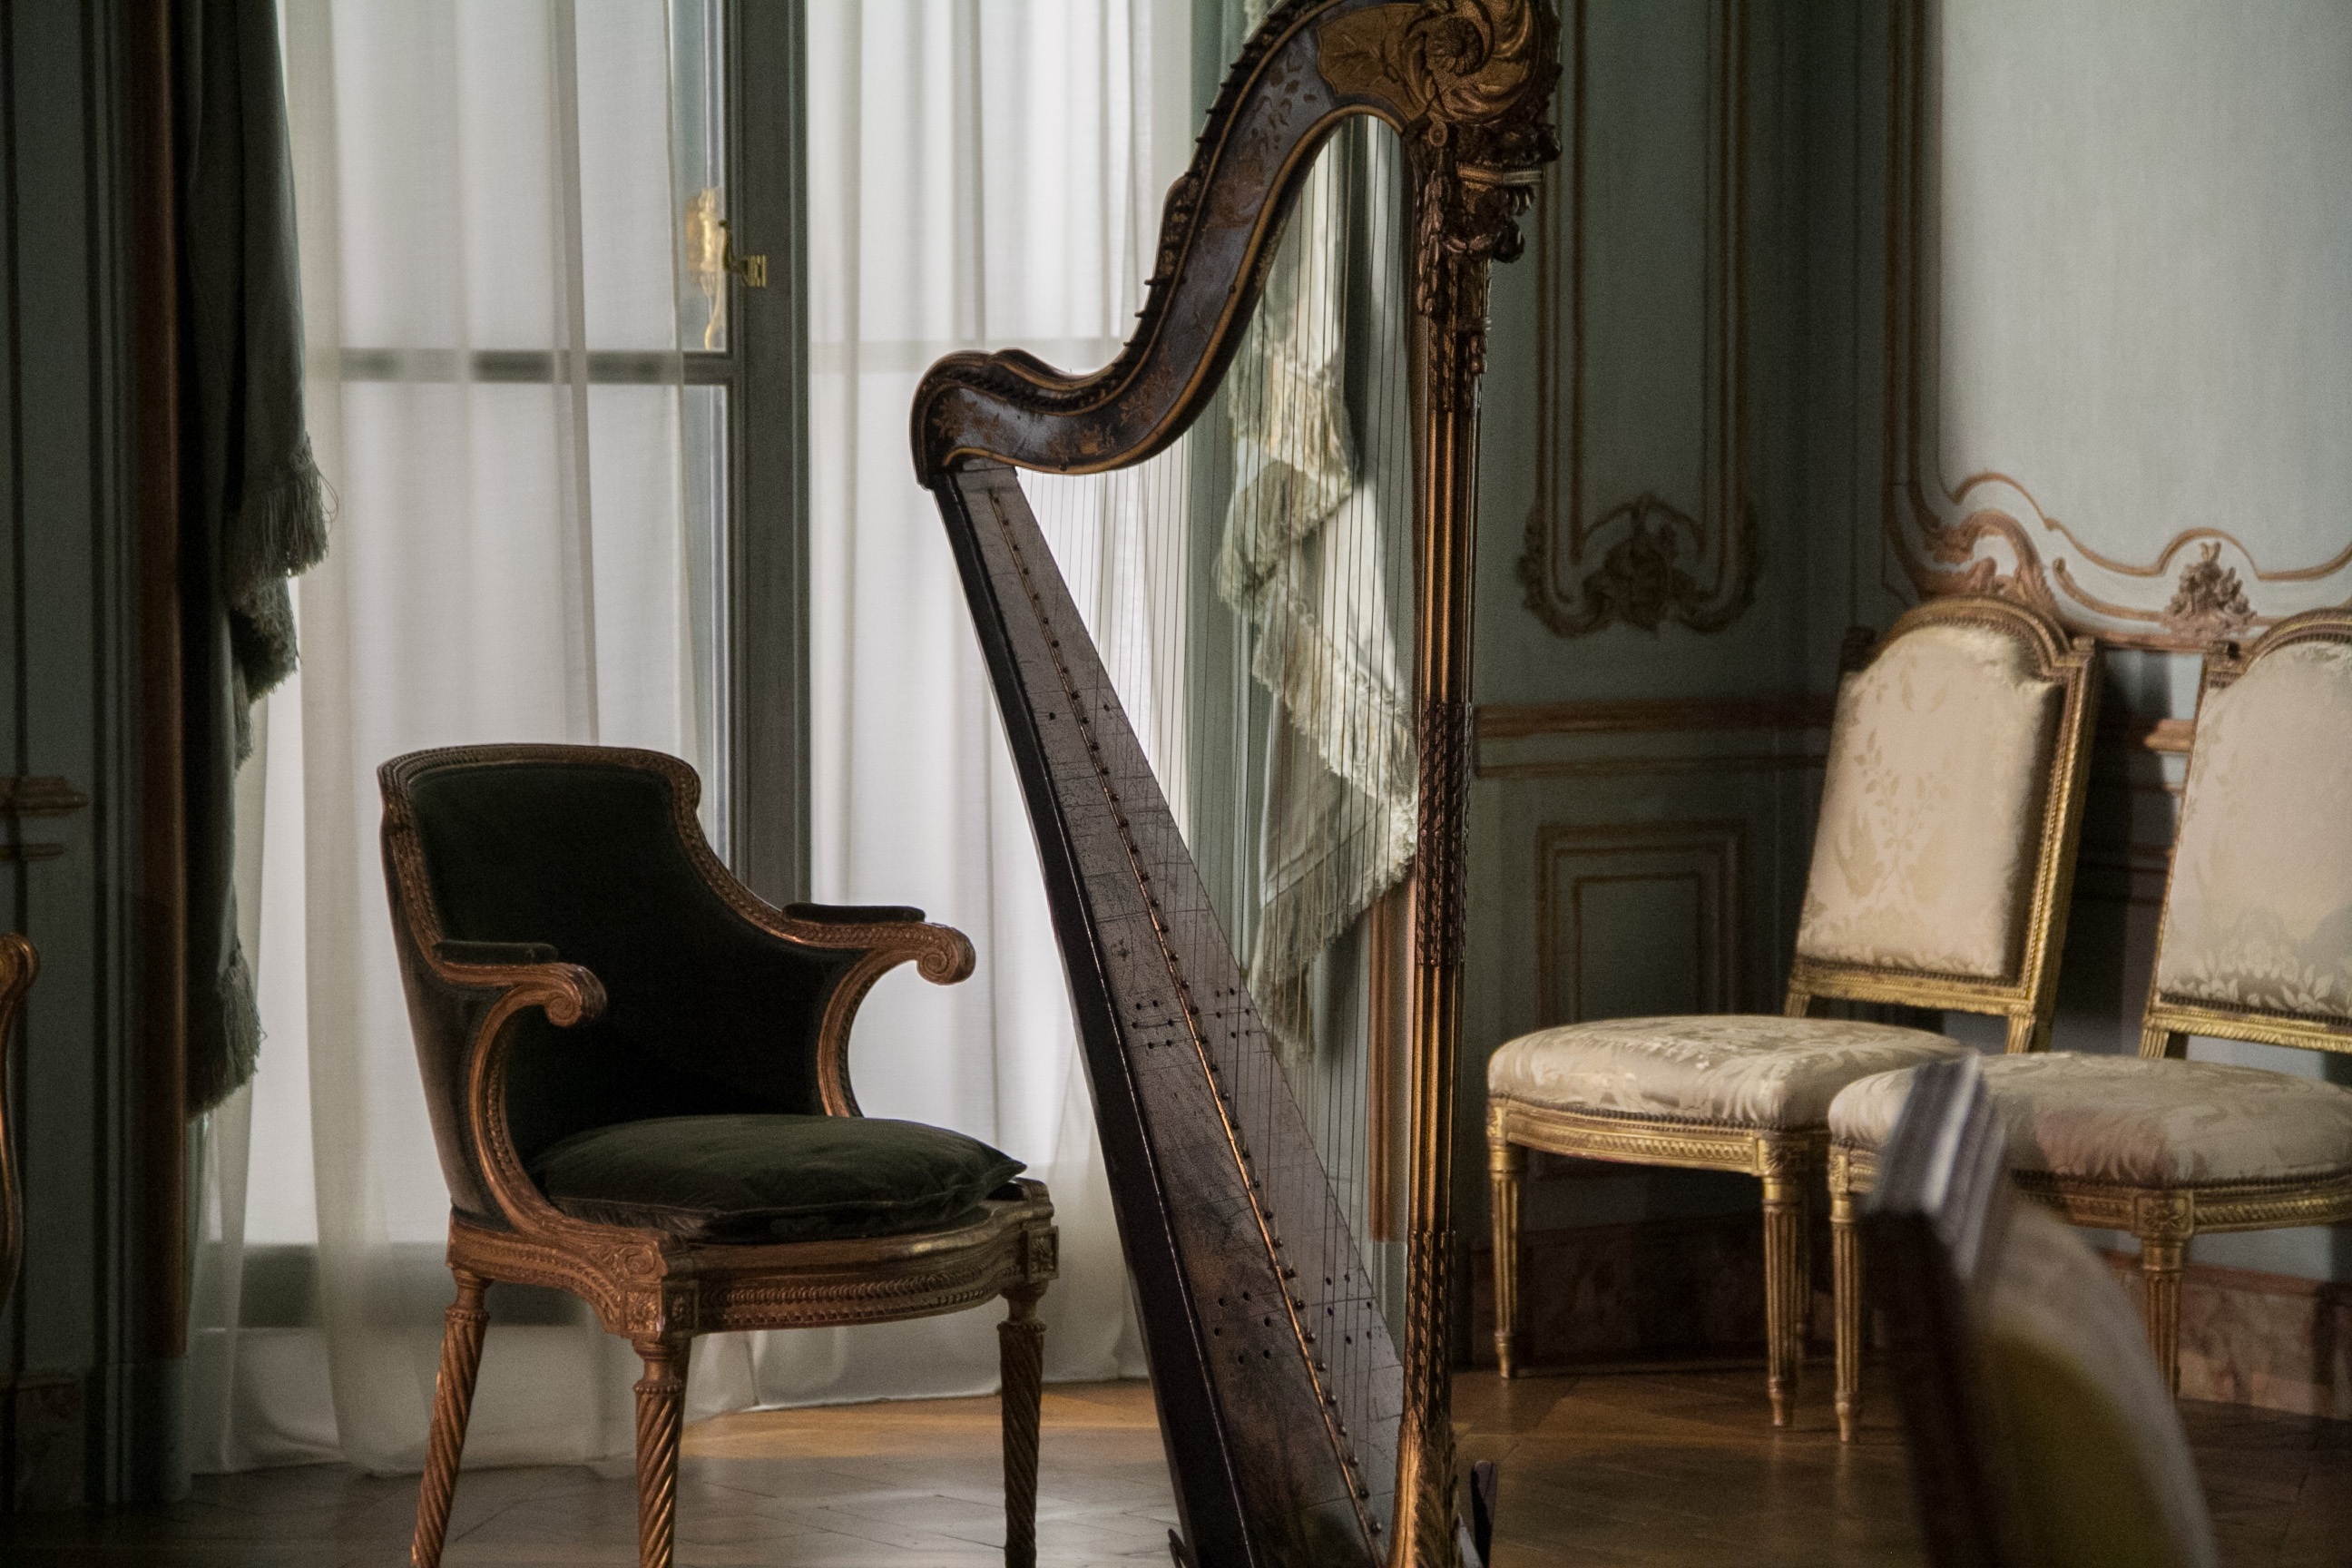
wood, chair, home, decoration, castle, living room, furniture, room, interior design, harp, rococo, string instrument, plucked string instruments